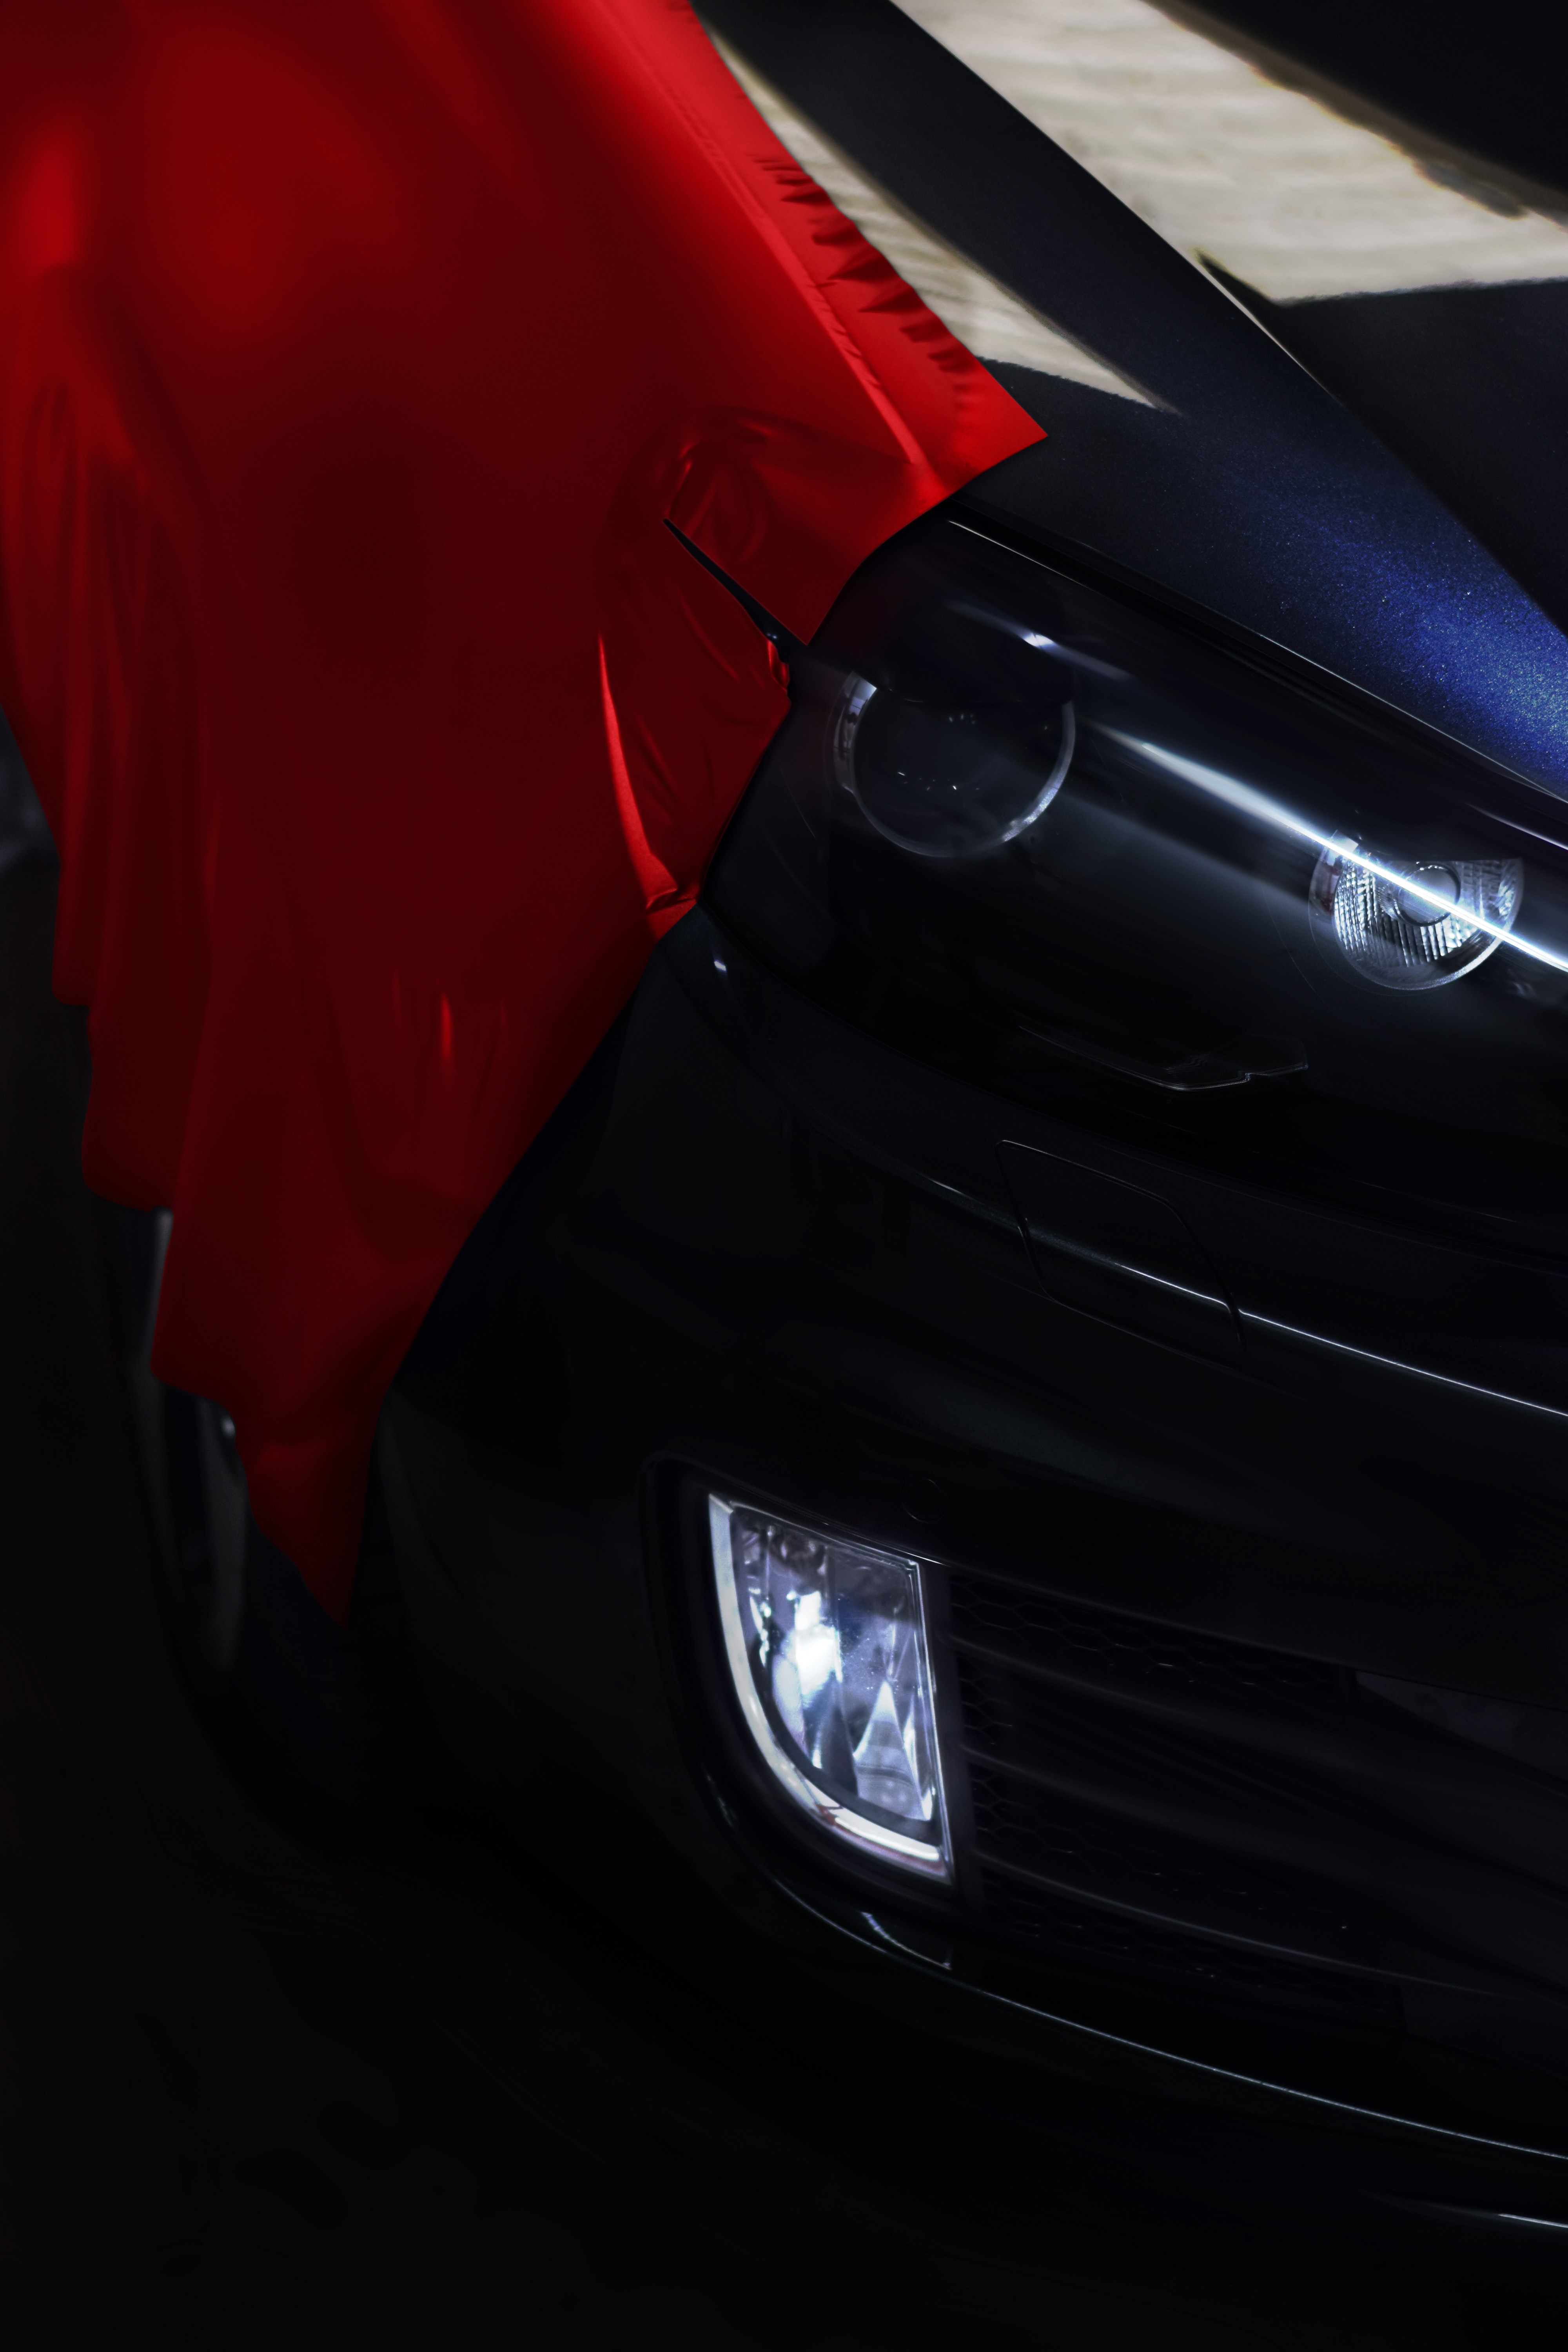
car, wrap, wrapped, tint, tinting, Car Wrap, black, grey, matte, mat black, foil, sticker, automotive, auto, vehicle, carbon, red, automotive lighting, automotive design, light, personal luxury car, automotive exterior, luxury vehicle, auto part, family car, headlamp, executive car, bmw, sports sedan, rim, Automotive fog light, automotive tail brake light